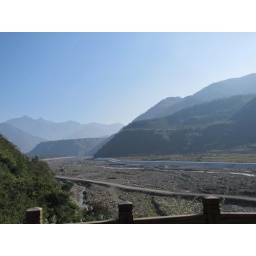
On the road in Taiwan's central mountains